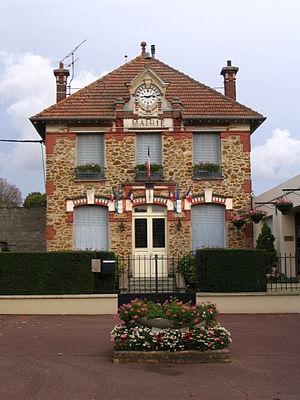
La mairie de Condé-Sainte-Libiaire, Seine-et-Marne, France.